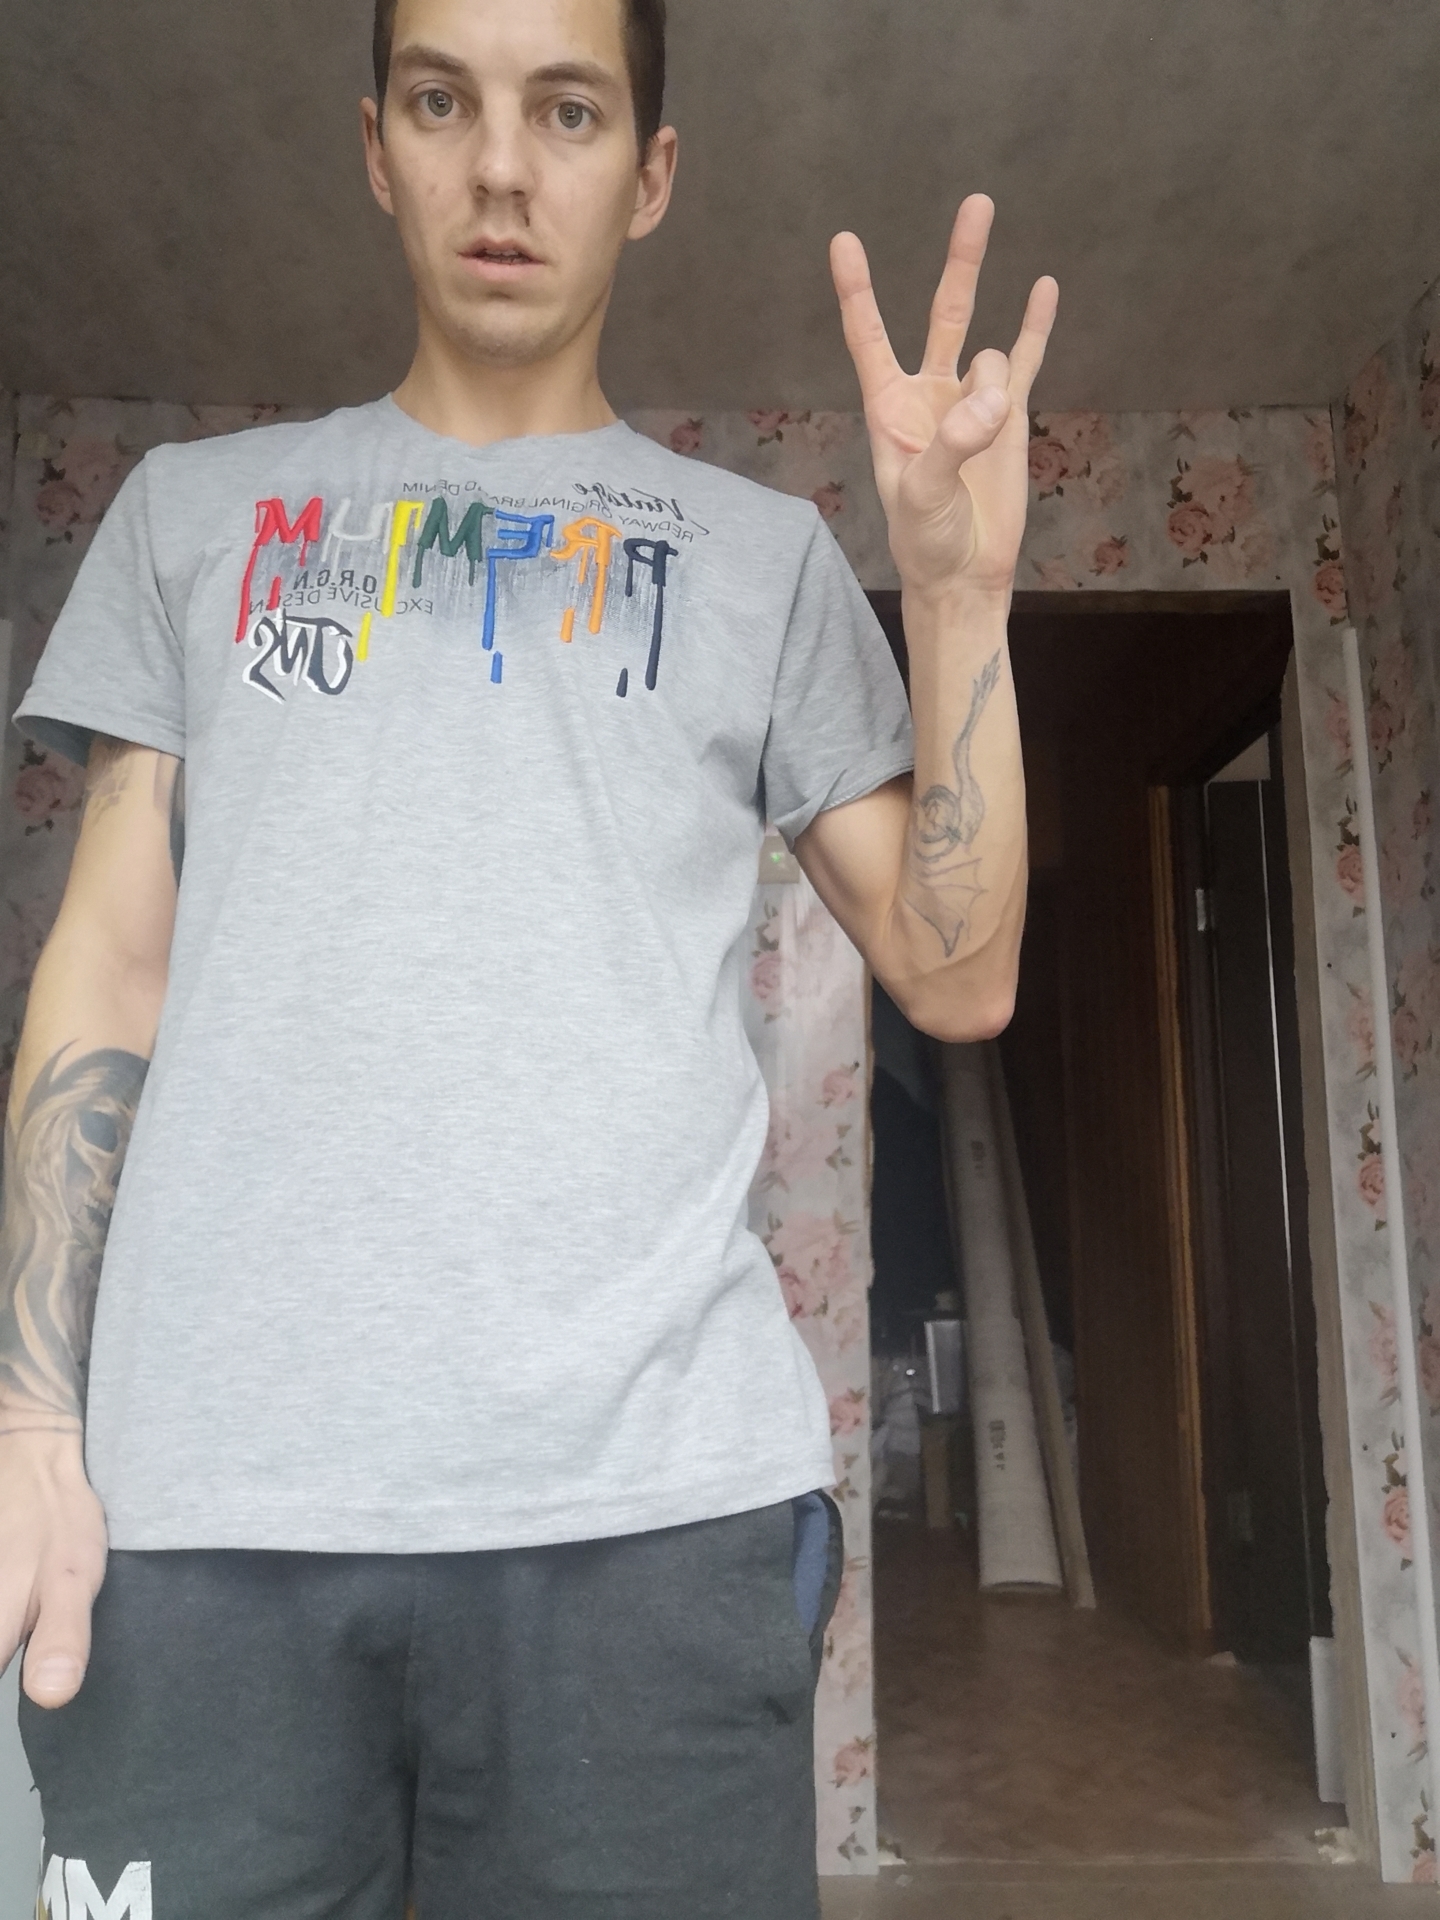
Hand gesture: three3